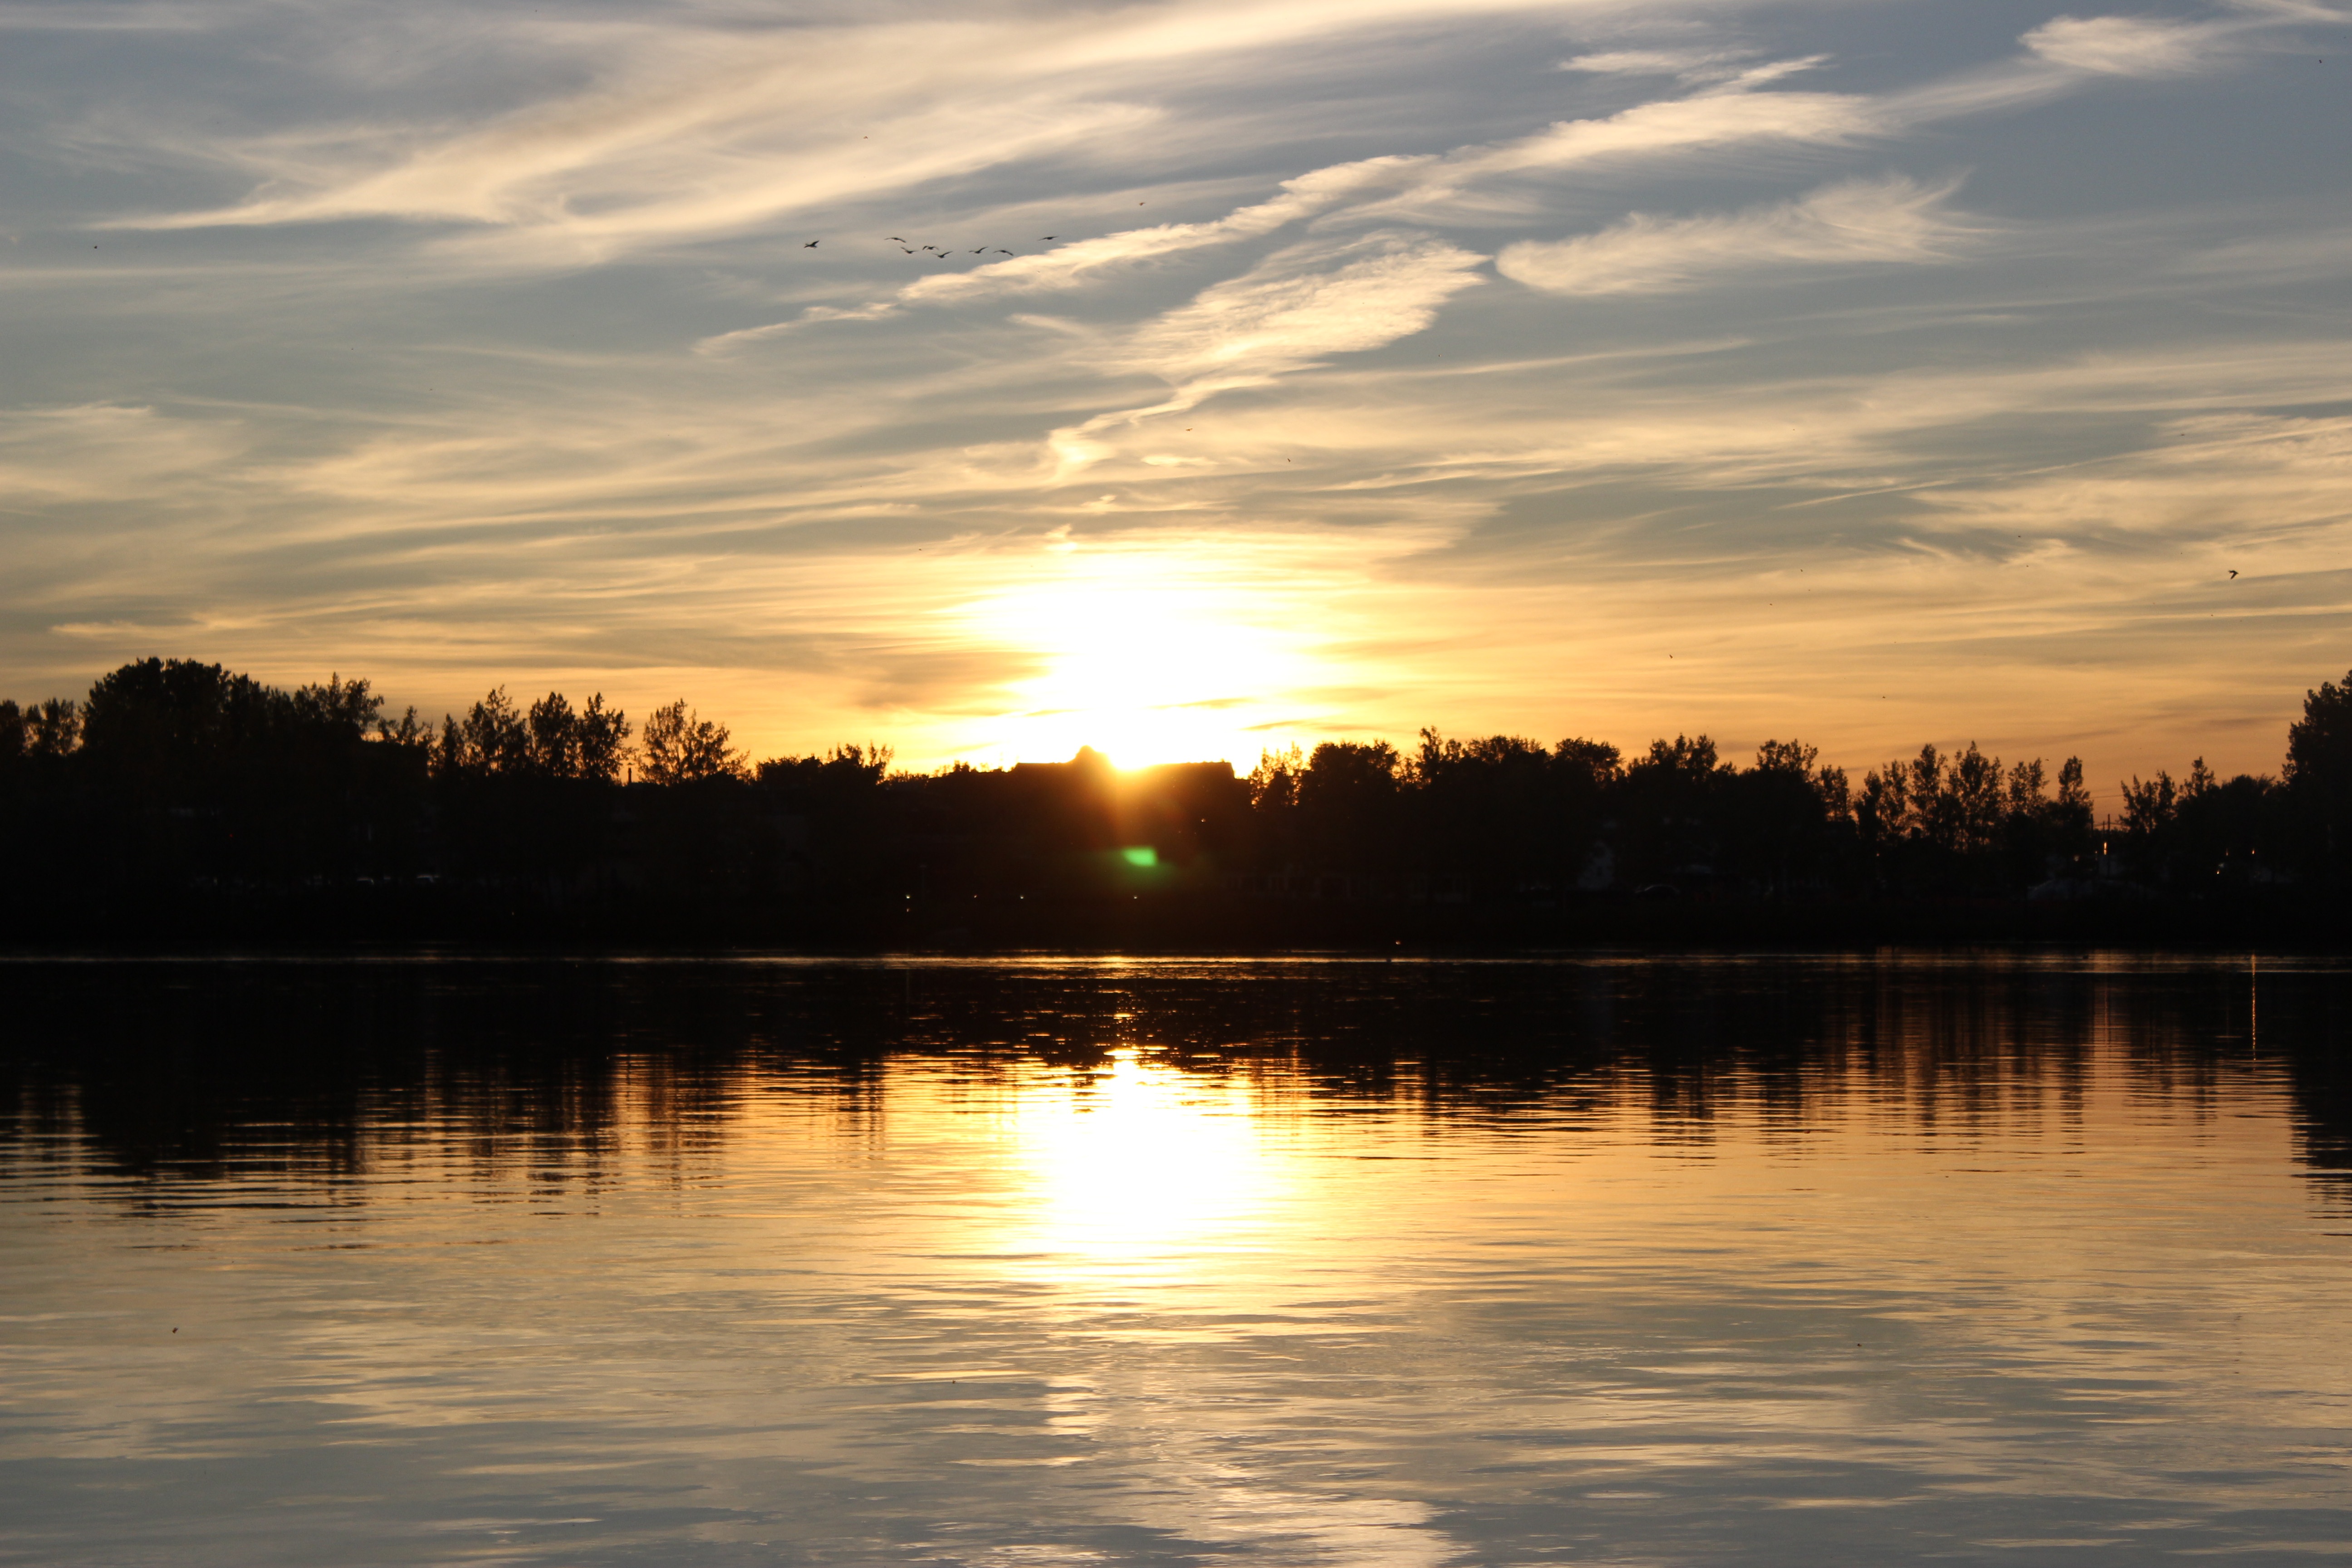
landscape, sea, cloud, sky, sun, sunrise, sunset, sunlight, morning, lake, dawn, city, river, seaside, dusk, evening, twilight, reflection, magnificent, afterglow, sun's rays